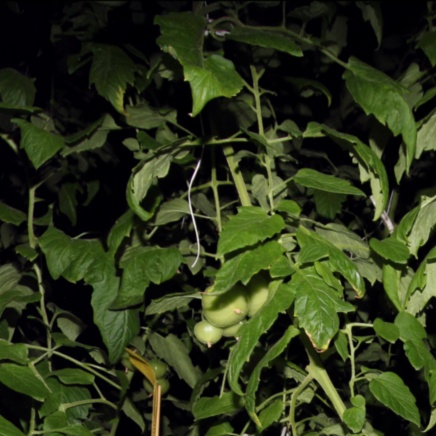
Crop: tomato